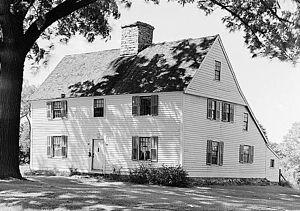
Une maison saltbox est un bâtiment typique de l’architecture coloniale américaine qui possède un long toit à deux versants dont la pente s’abaisse à l’arrière. Il s’agit généralement d’une maison à charpente de bois. Elle n’a qu’un étage sur la façade arrière et deux sur la façade avant. La façade avant plate et la cheminée centrale sont deux caractéristiques auxquelles on reconnaît une saltbox ; mais l’asymétrie des façades, ainsi que la toiture longue et basse à l’arrière, sont les deux particularités les plus marquantes. Le nom de ce type de bâtiment provient de sa ressemblance avec les boîtes en bois avec un couvercle dans lesquelles on conservait jadis le sel.